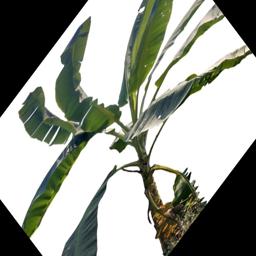
Label: MALBHOG LEAF